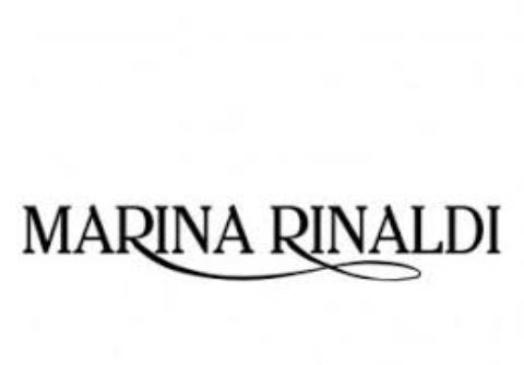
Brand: marina rinaldi
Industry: Clothes